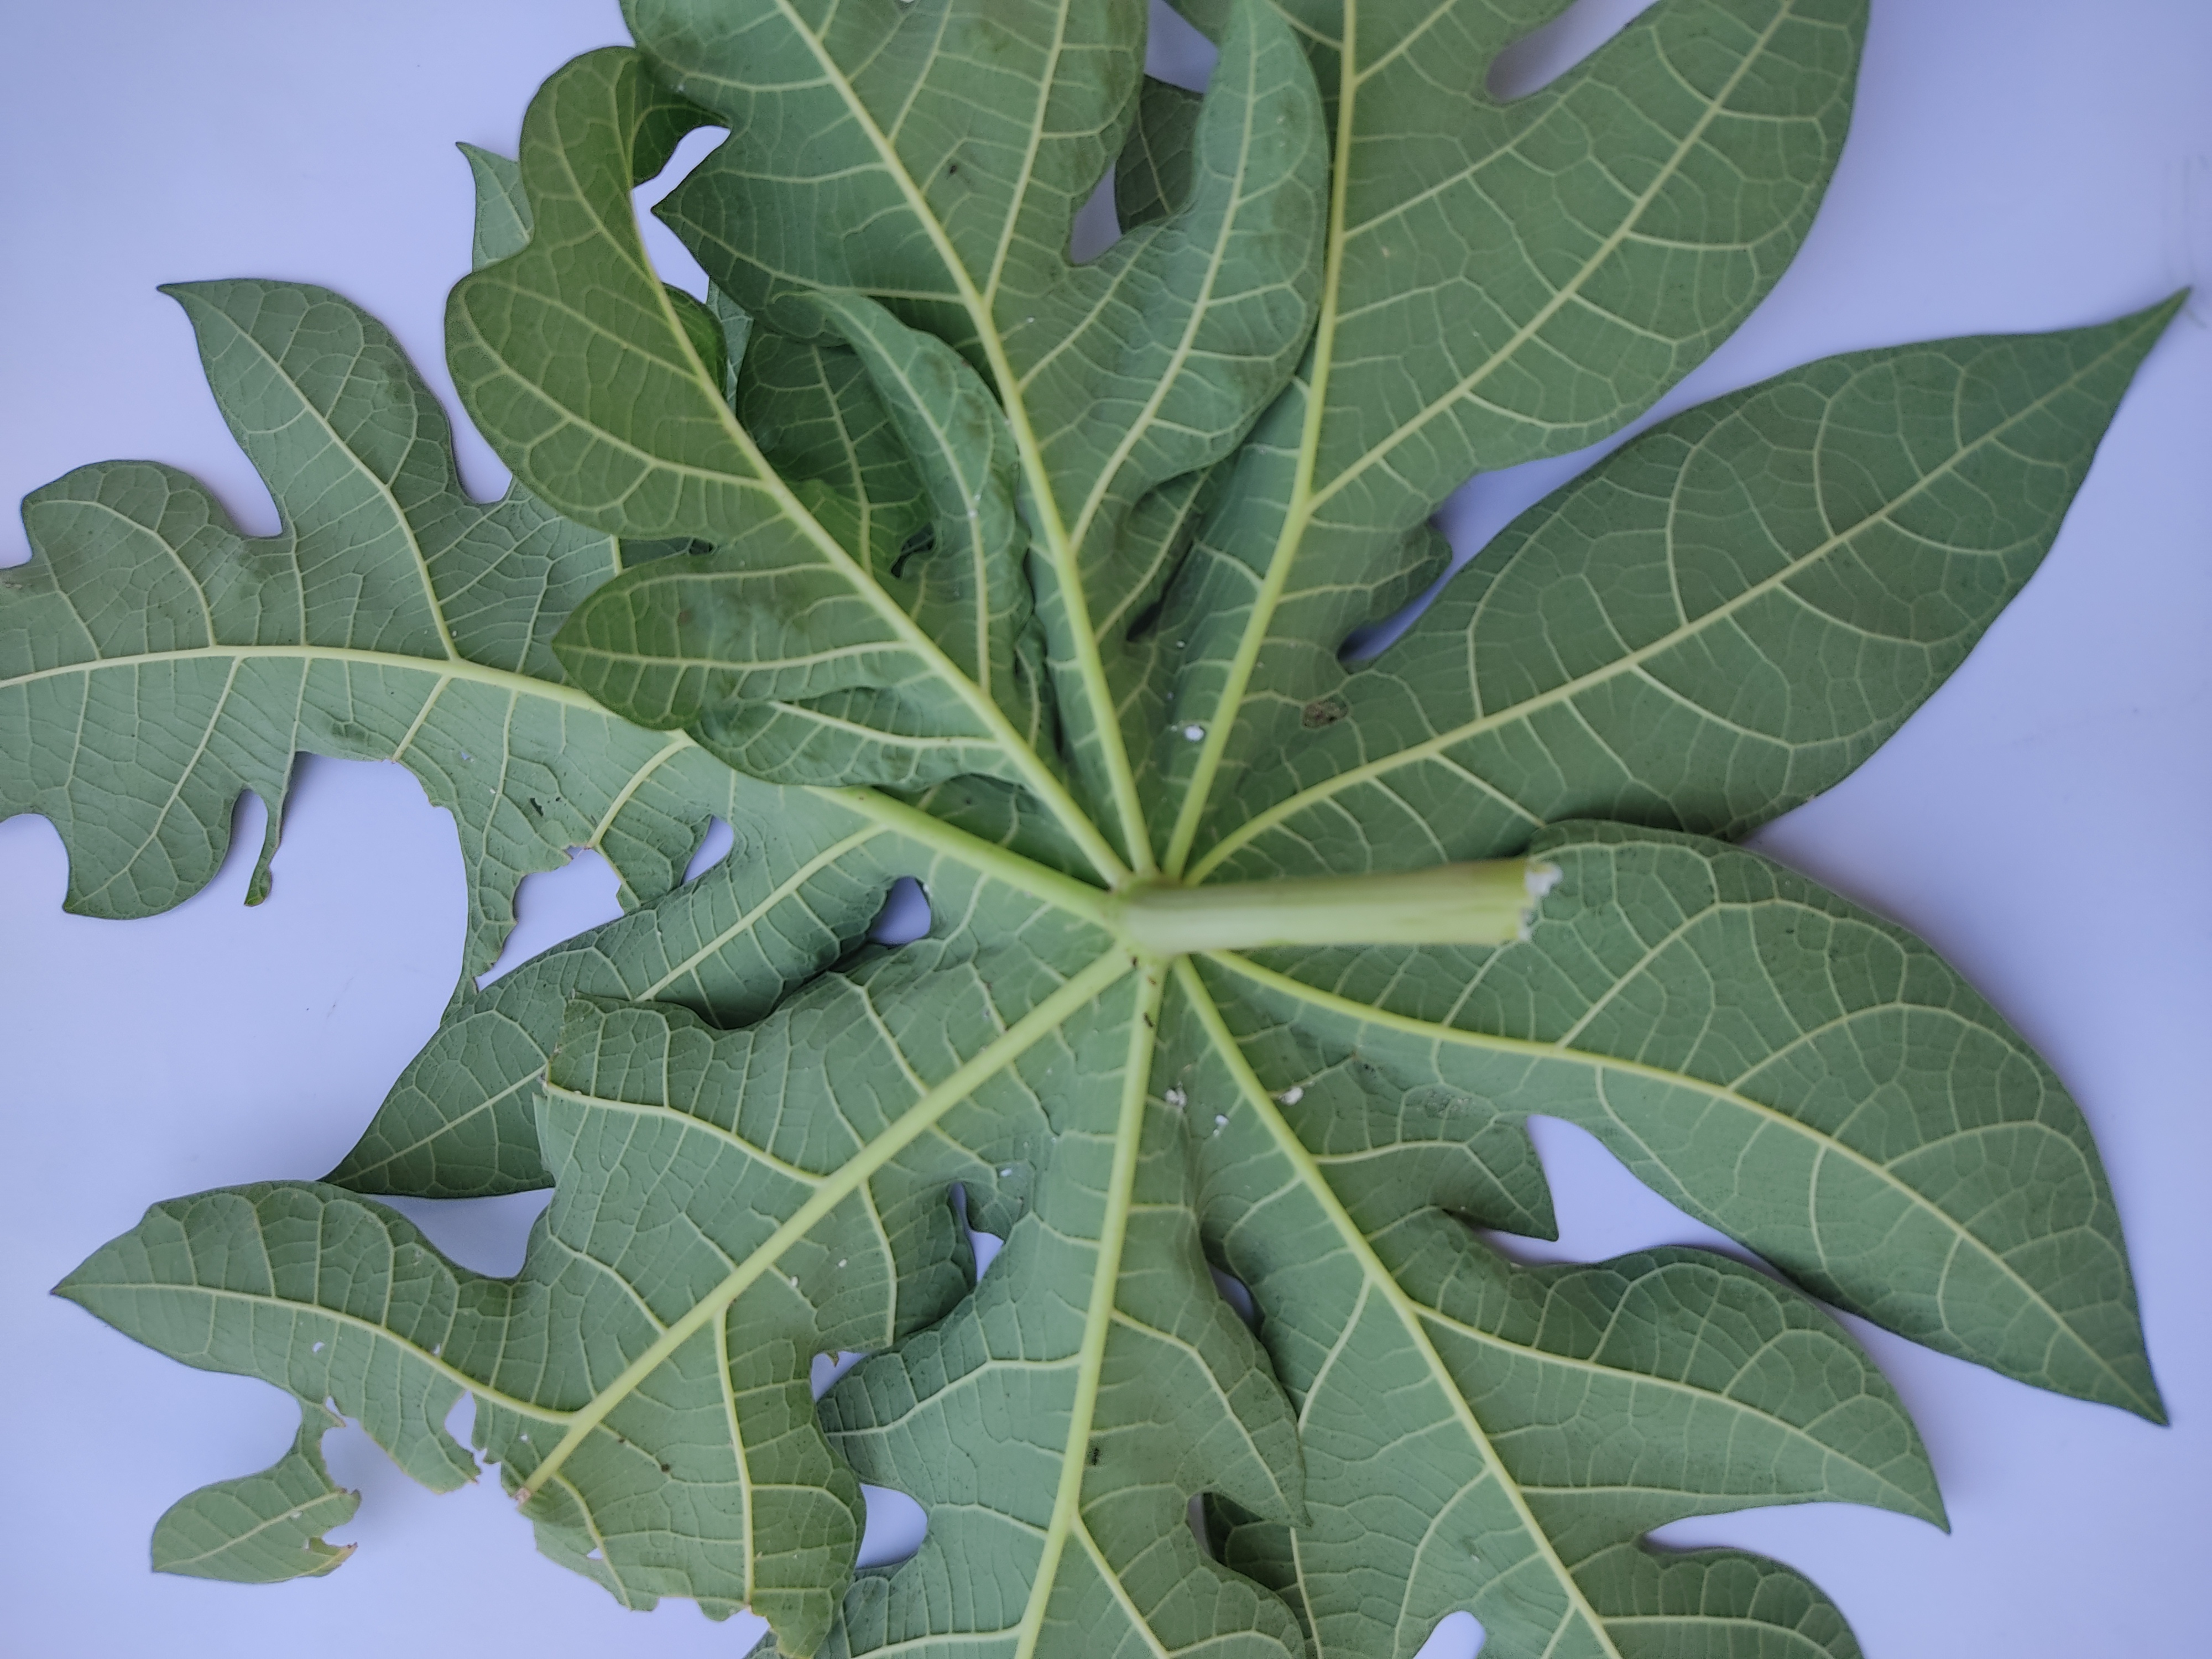
Label: Mealybug